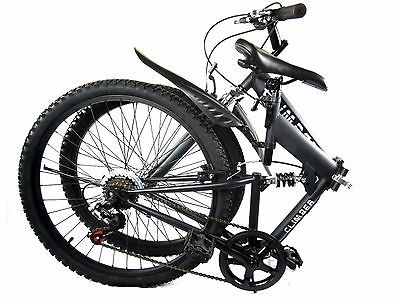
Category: bicycle